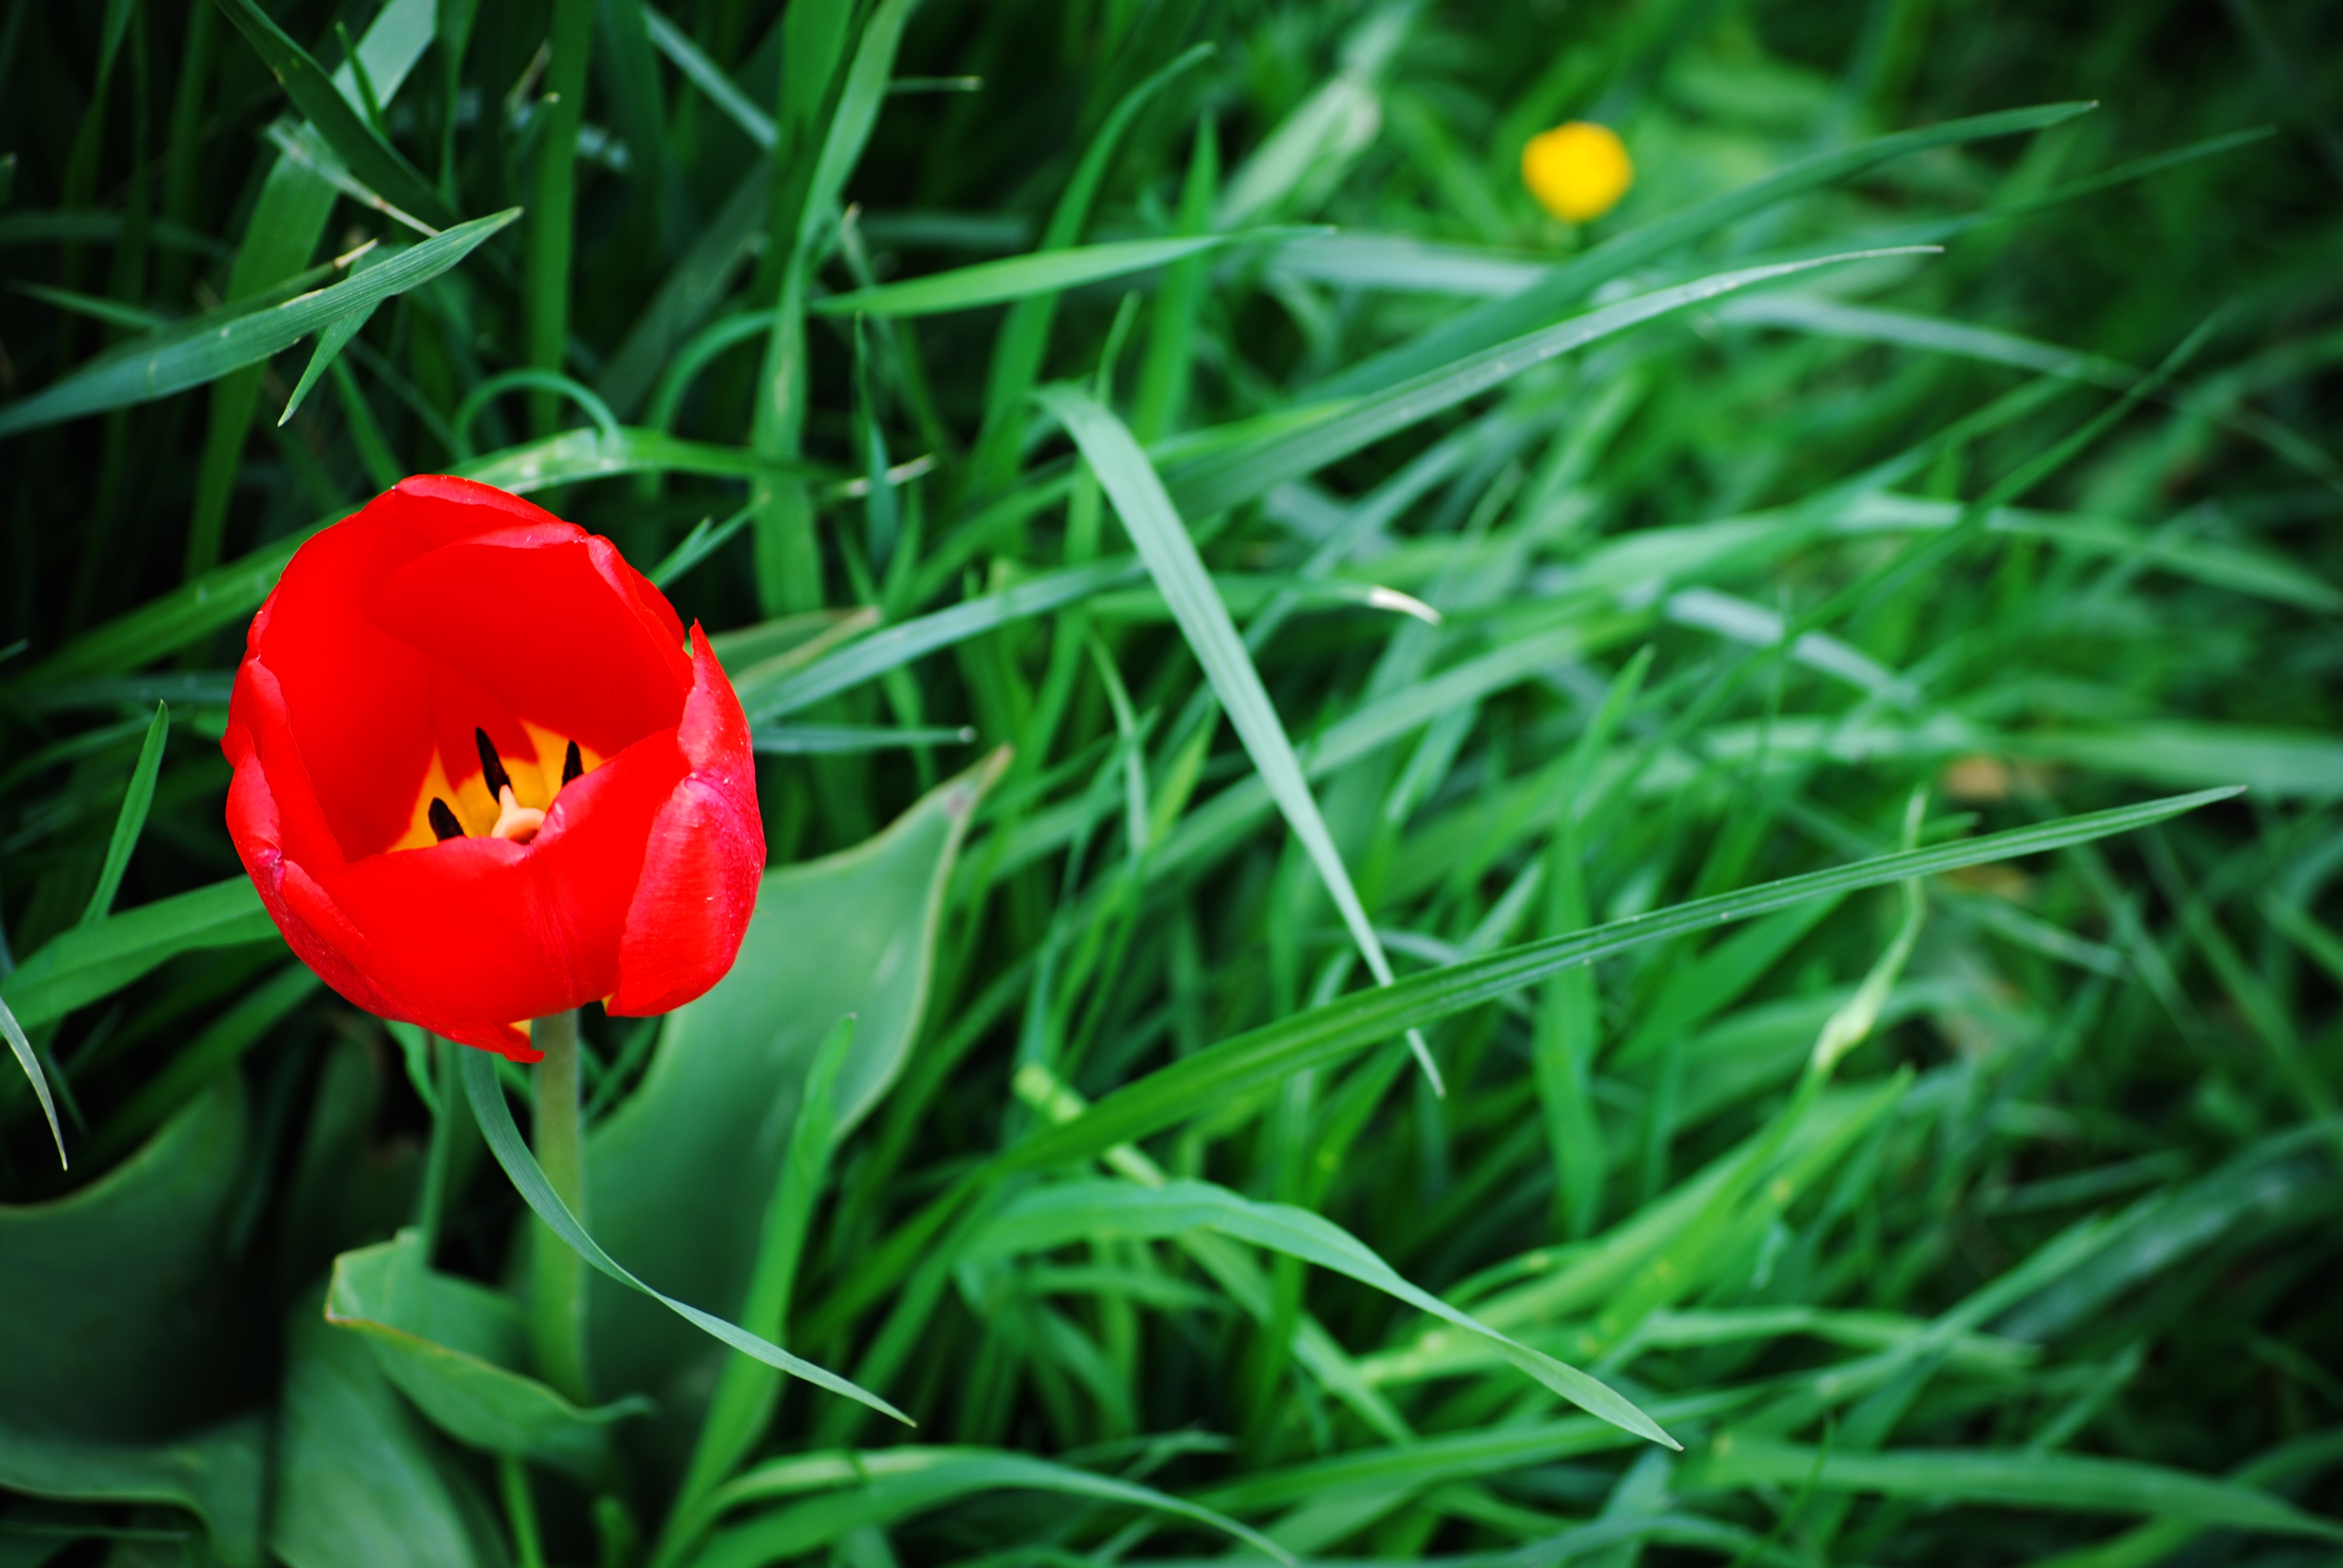
nature, grass, plant, lawn, meadow, leaf, flower, petal, spring, green, botany, flora, wildflower, close up, red flower, macro photography, flowering plant, grass family, plant stem, land plant